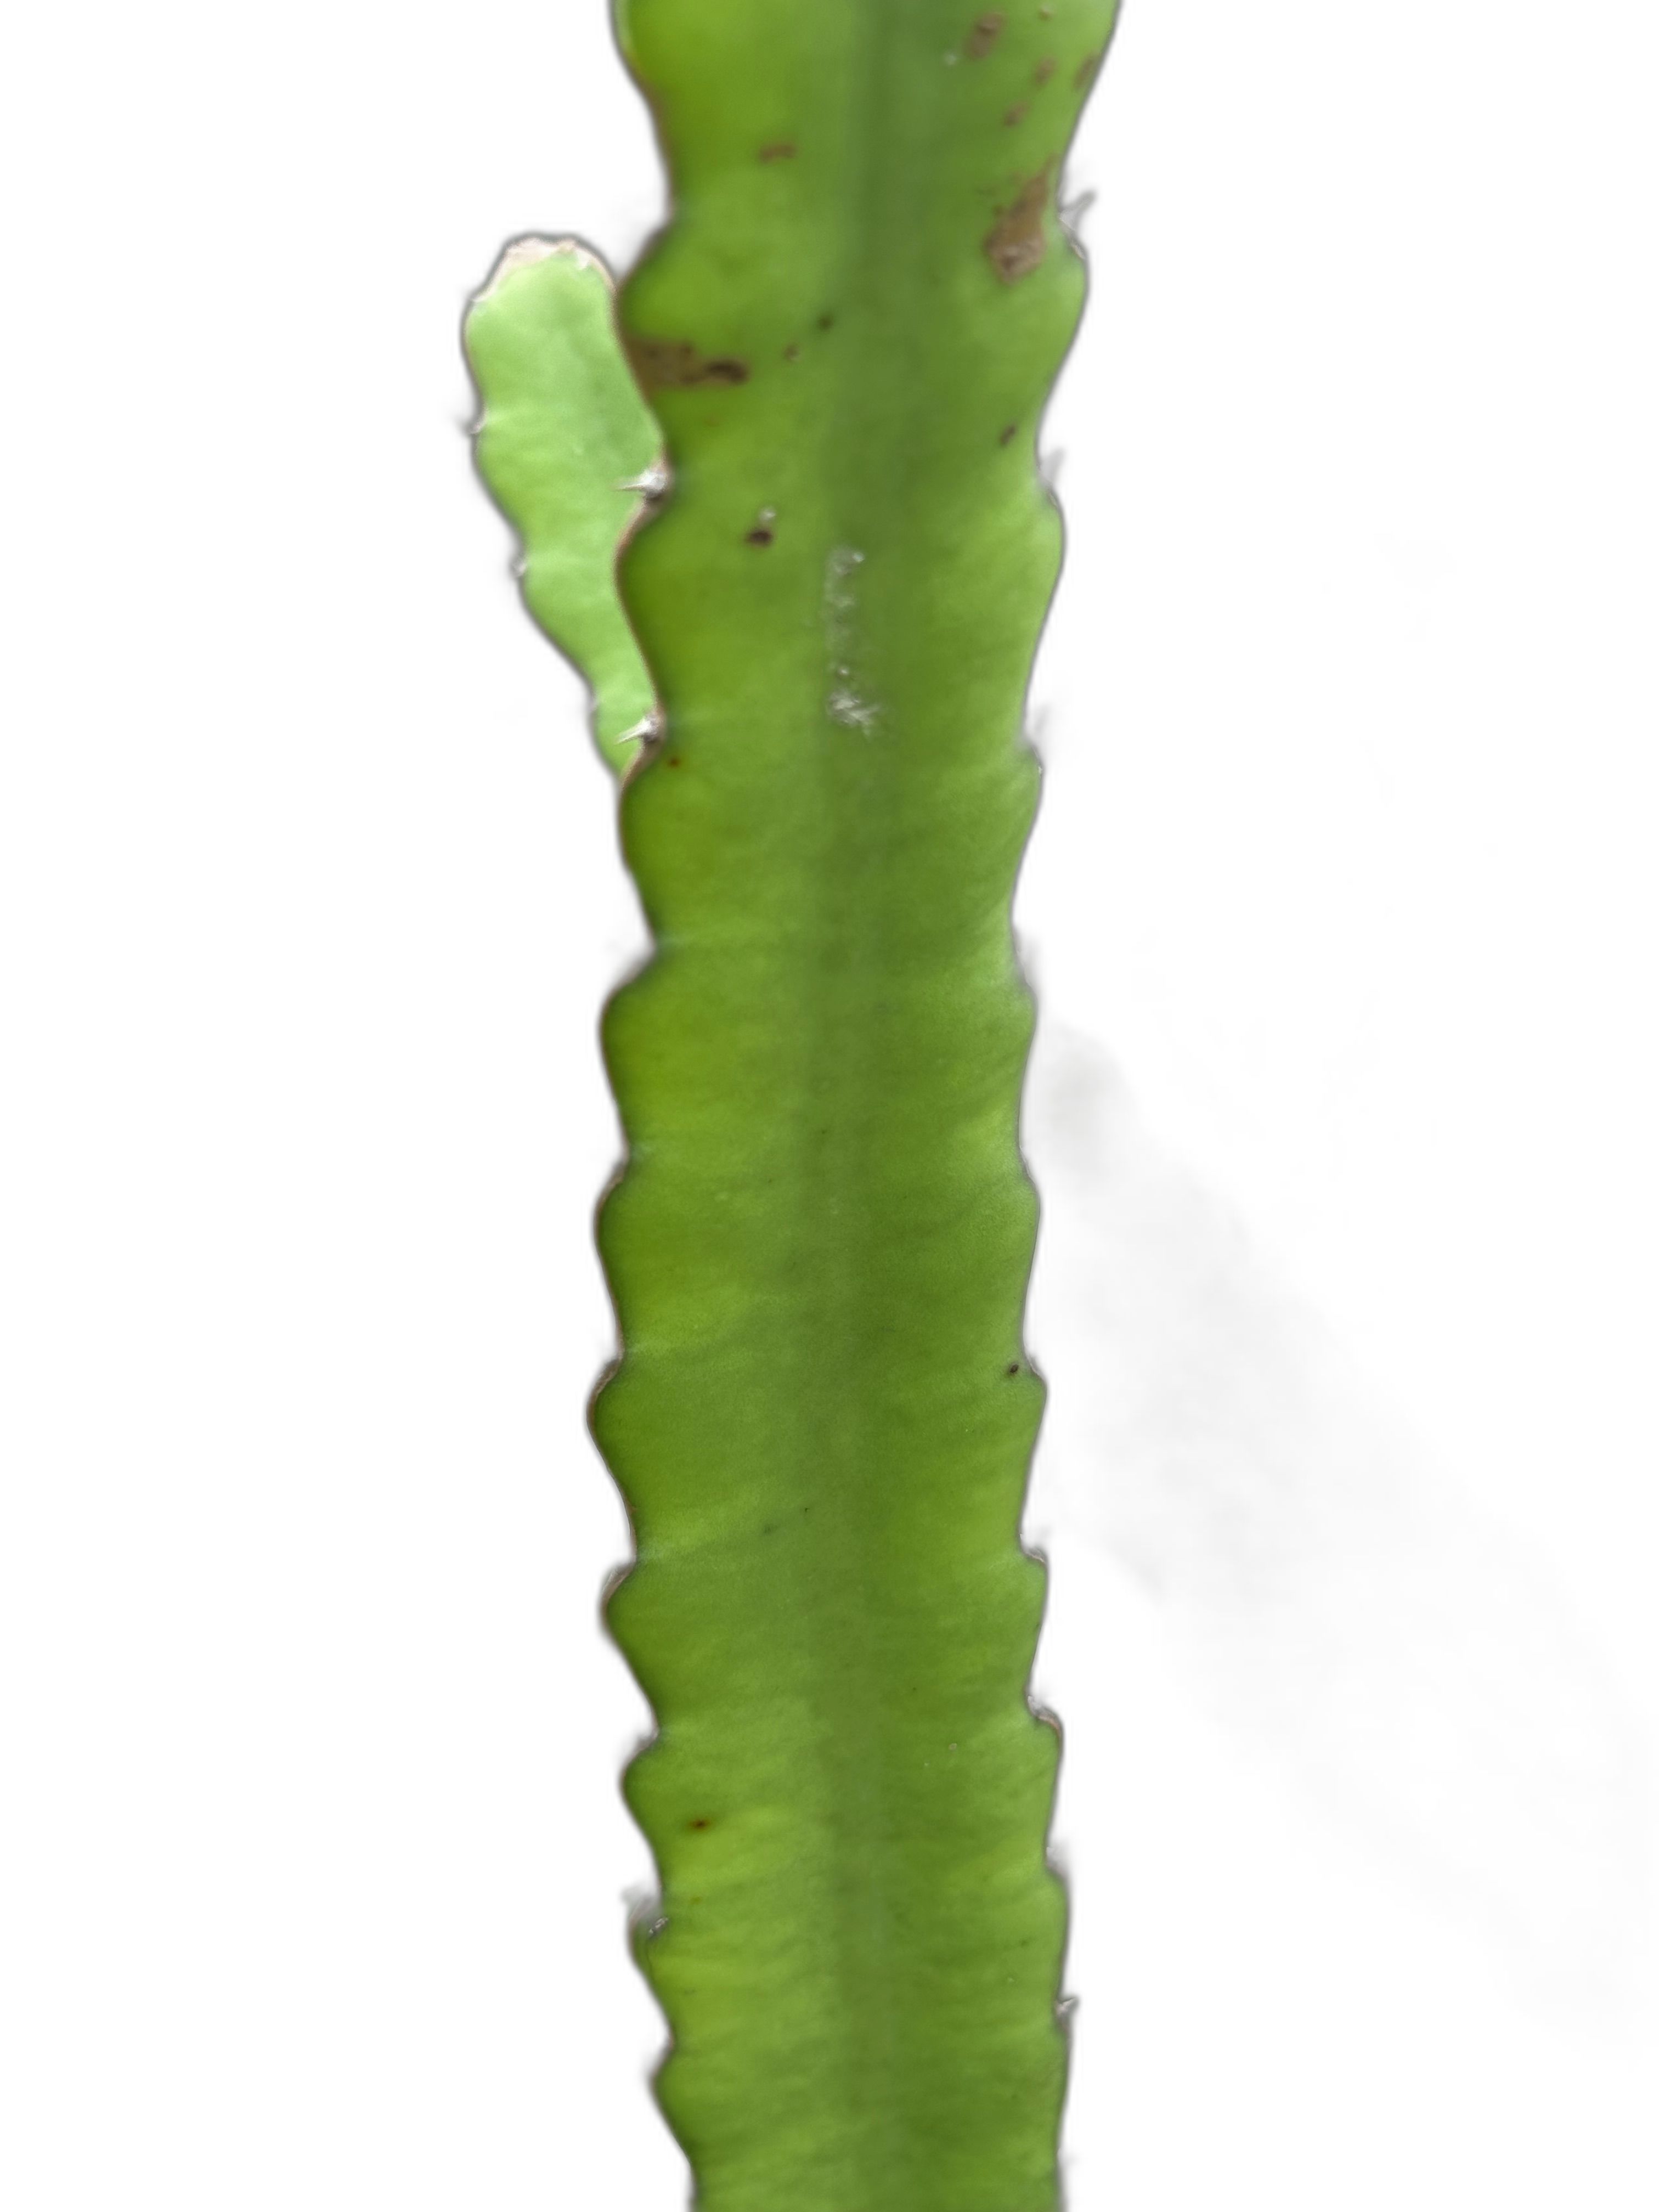
Label: Good leaf